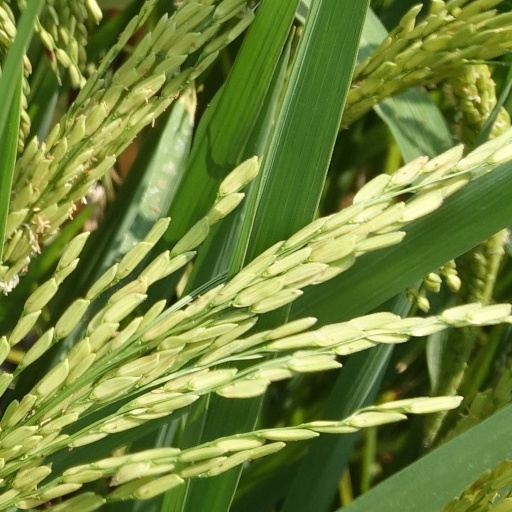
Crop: rice